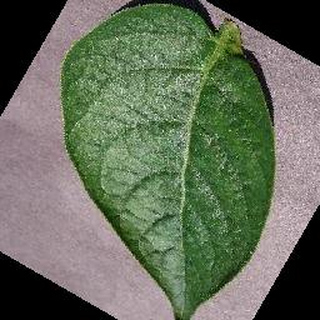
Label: healthy_potato